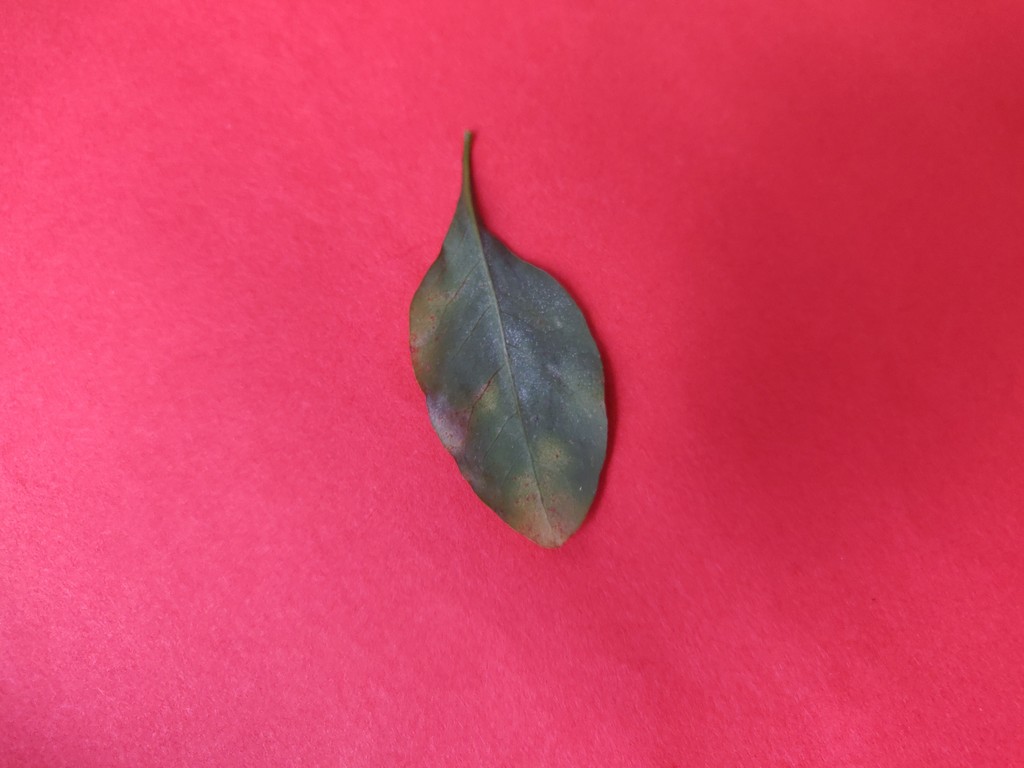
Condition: Unhealthy
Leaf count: single
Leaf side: back